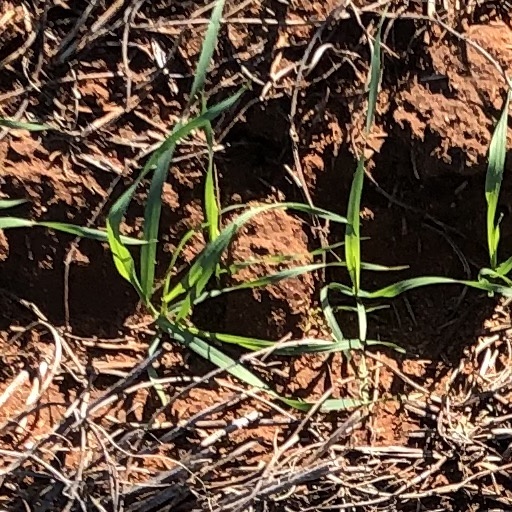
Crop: wheat